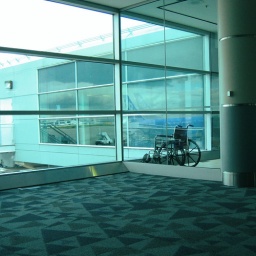
Sort of like an invisible person is sitting in it, staring out the window.